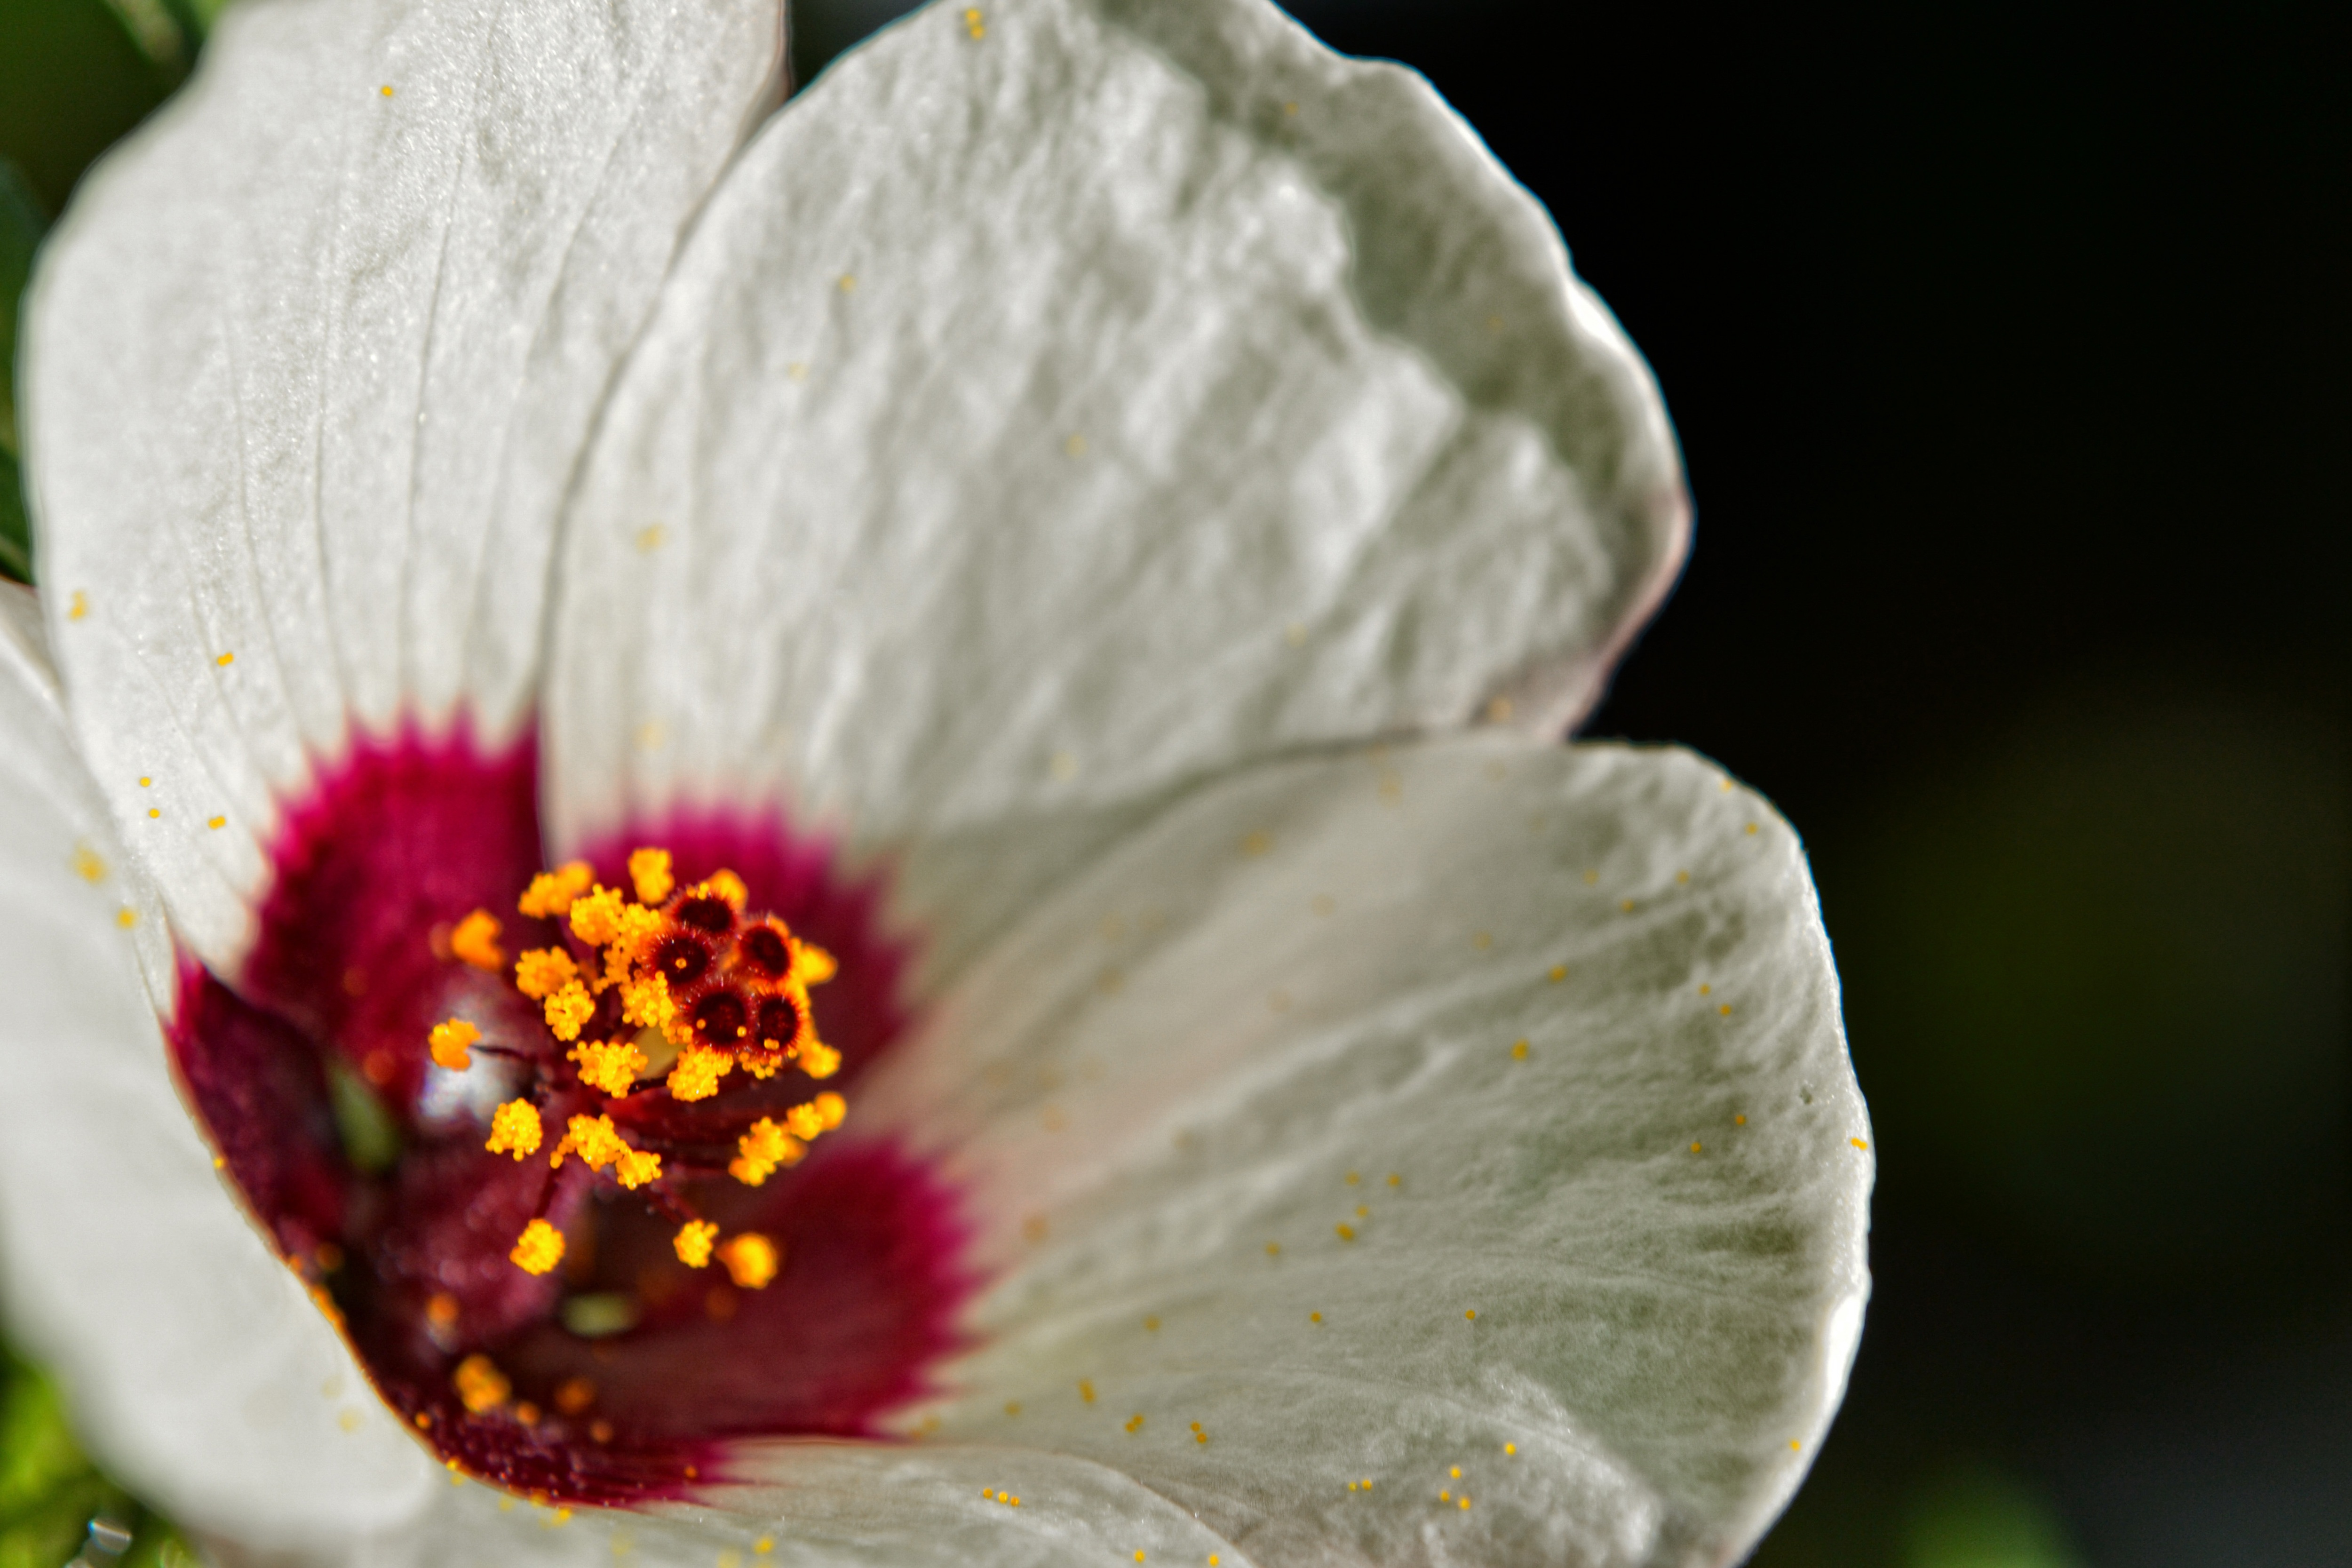
nature, blossom, plant, white, photography, leaf, flower, petal, pollen, green, color, botany, yellow, flora, wildflower, close up, hibiscus, macro photography, flowering plant, timisoara, plant stem, land plant